Feminism in Russia

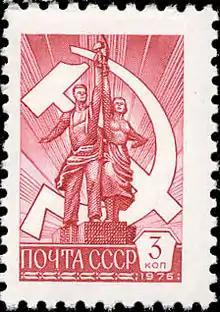
Stamp depicting the iconic Soviet statue that symbolized union of a male worker and a kolkhoz woman, which represented the ideal of equality under Communism.

Vladimir Lenin, who led the Bolsheviks to power in the October Revolution, recognized the importance of women's equality in the Soviet Union (USSR) they established. "To effect [woman's] emancipation and make her the equal of man," he wrote in 1919, two years after the Revolution, following the Marxist theories that underlaid Soviet communism, "it is necessary to be socialized and for women to participate in common productive labor. Then woman will be the equal of man."